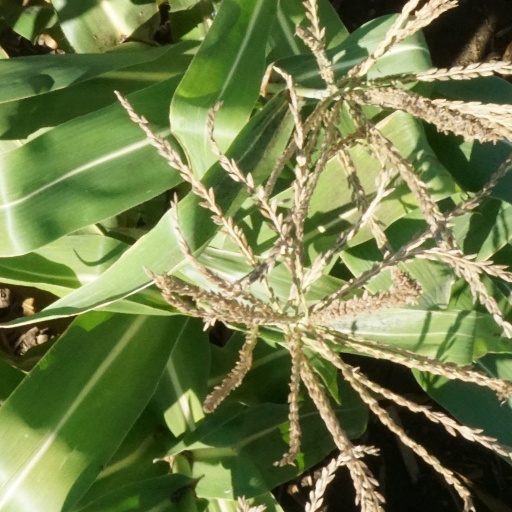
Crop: maize; corn